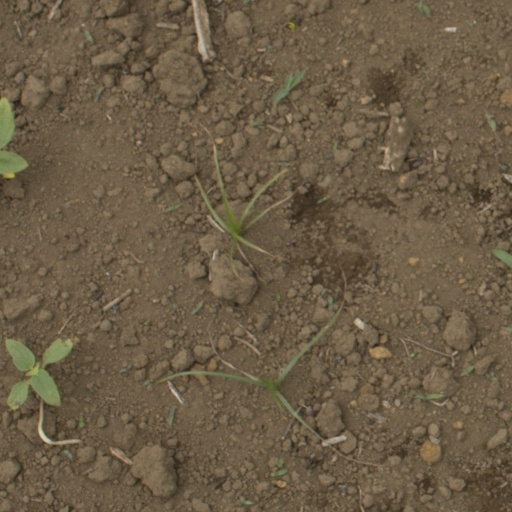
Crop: Jerusalem artichoke